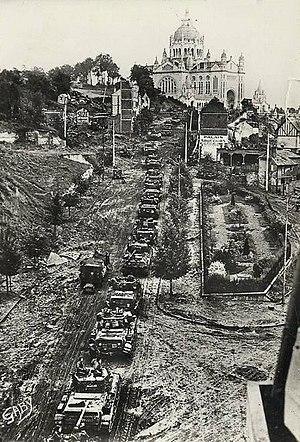
Lisieux, département du Calvados, sur une carte postale avec en illustration photo de l'entrée des troupes alliées dans Lisieux en août 1944. Vue plongeante sur l'avenue Sainte-Thérèse. Vue du Nord-Ouest vers le Sud-Est. La basilique Sainte-Thérèse est en arrière-plan.
Lisieux est une commune française située dans le département du Calvados en région Normandie et peuplée de 20 318 habitants appelés Lexoviens et Lexoviennes.
Les bombardements de Lisieux sont des bombardements aériens stratégiques menés par les Alliés sur Lisieux en France pendant la Seconde Guerre mondiale, qui eurent lieu du 6 au 7 juin 1944, détruisant environ 75 % de la ville.